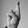
ASL letter: R